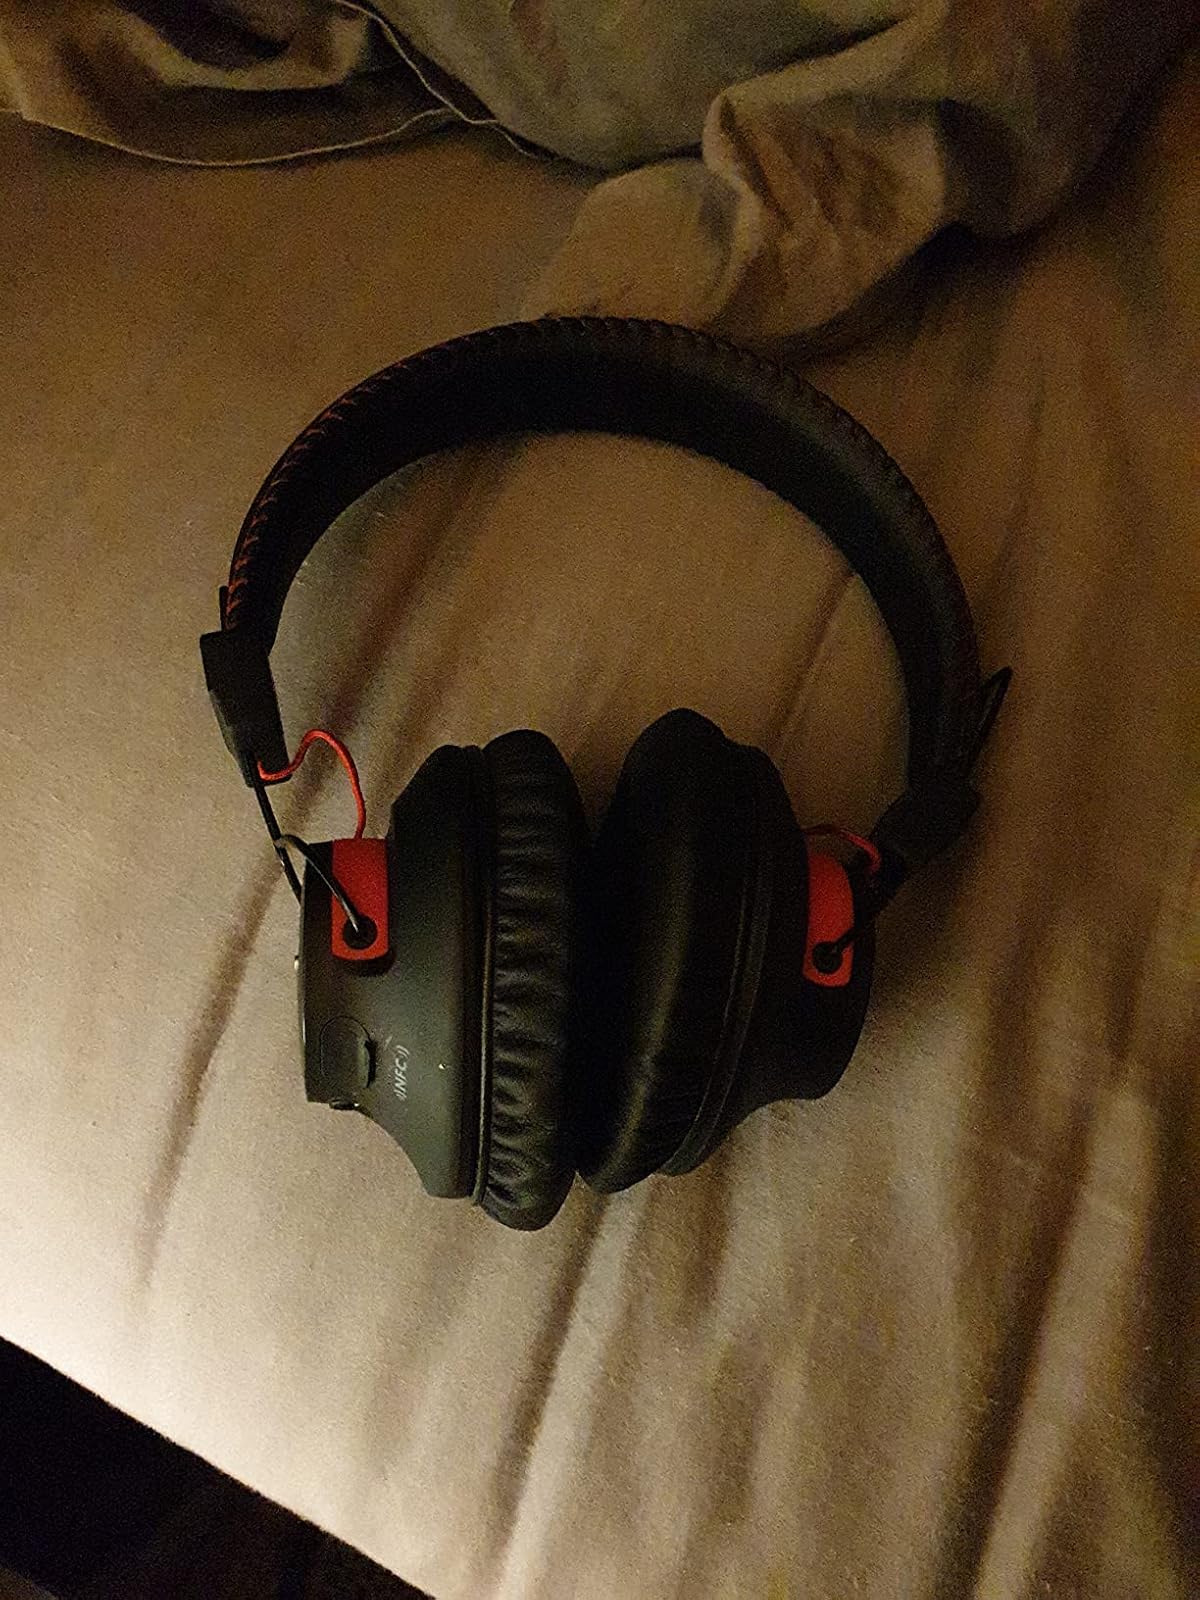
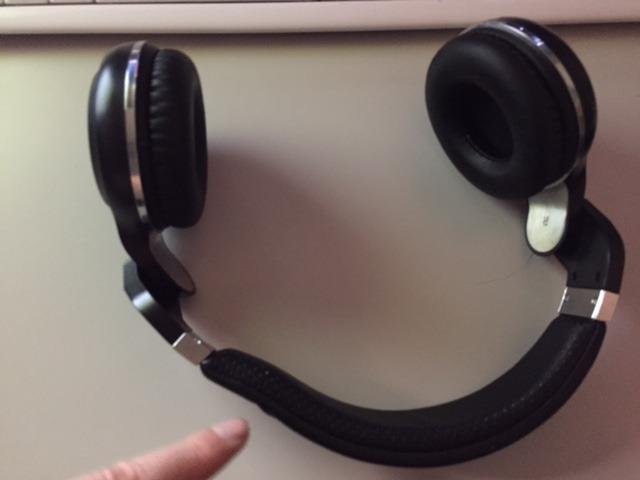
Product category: headphones
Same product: no